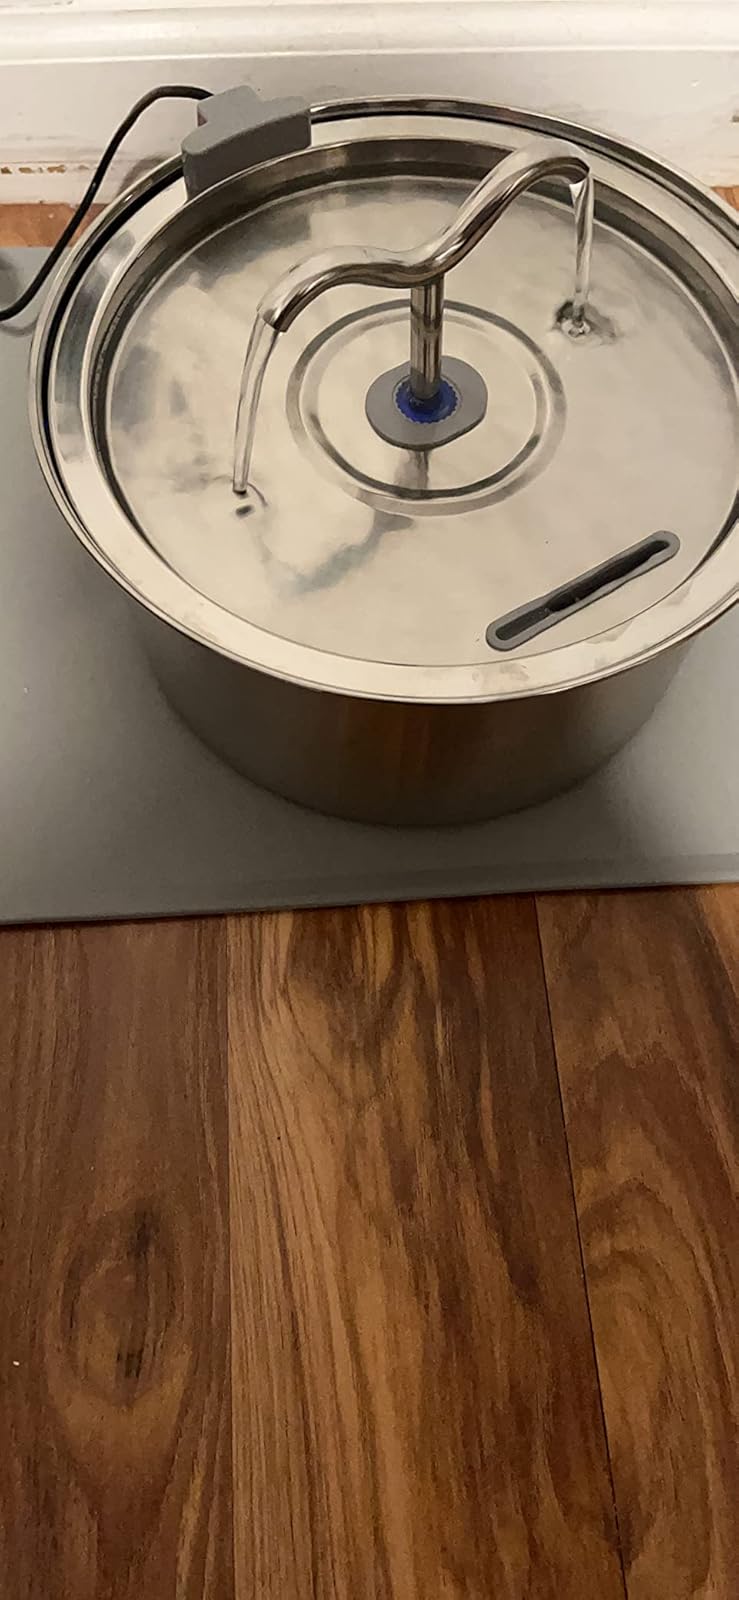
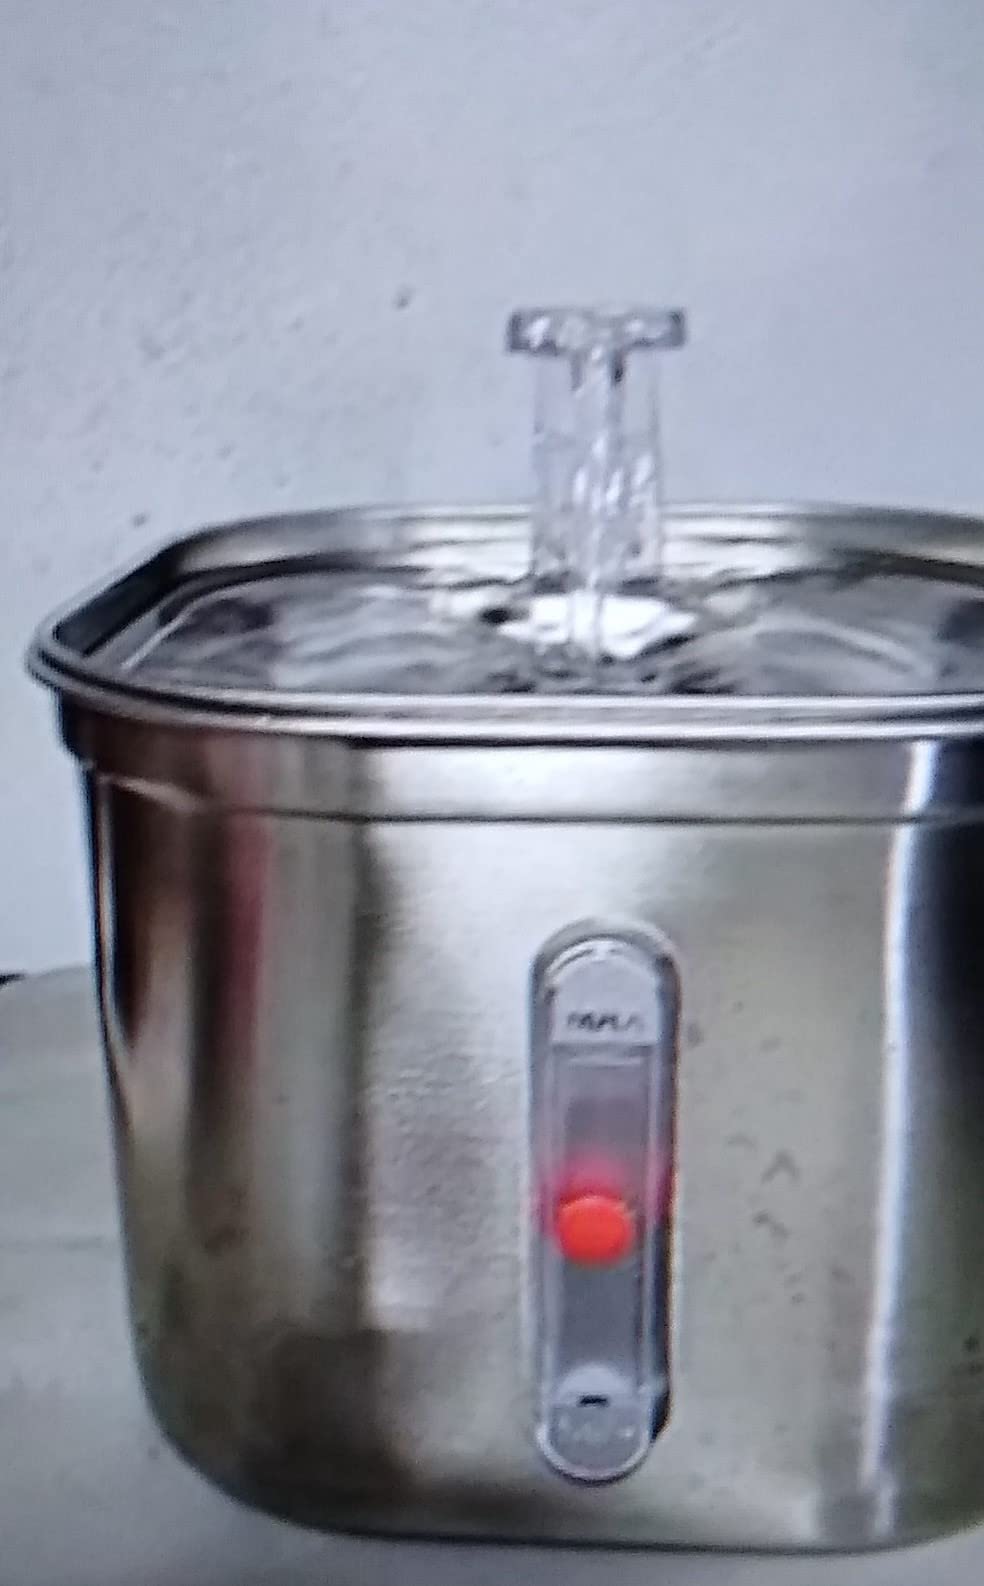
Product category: items_bowl
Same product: no